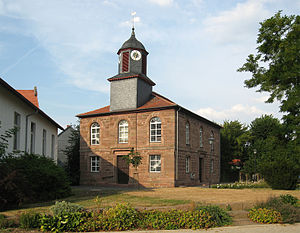
Stadtallendorf / Geografi / Inddeling
Stadtallendorf er en by i Landkreis Marburg-Biedenkopf i den tyske delstat Hessen, 18 Kilometer øst for Marburg.